Giuseppe Anselmi

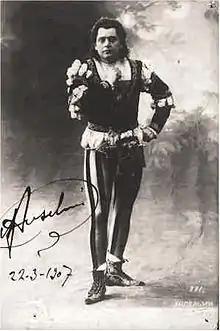
Giuseppe Anselmi as Charles Gounod's Roméo.

Antonio Giuseppe Anselmi (6 November 1876, Nicolosi - 27 May 1929, Zoagli) was an Italian operatic lyric tenor. He became famous throughout Europe during the first decade of the 20th century for his stylish performances of lyric roles. He never sang in the United States.